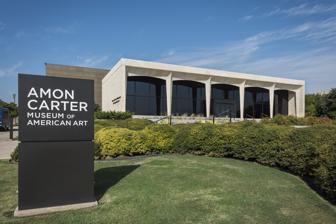
Building: Amon Carter Museum of American Art
Country: United States of America
Year built: 1961
Museum in Fort Worth, Texas Amon Carter Museum of American Art Interactive fullscreen map Established January 1961 Location 3501 Camp Bowie Boulevard Fort Worth, Texas 76107-2695 (United States) Coordinates 32°44′53″N 97°22′08″W / 32.748°N 97.369°W / 32.748; -97.369 Executive director Andrew J. Walker Architect Philip Johnson Website Amon Carter Museum of American Art The Amon Carter Museum of American Art ( the Carter ) is located in Fort Worth, Texas , in the city's cultural district. The museum's permanent collection features paintings , photography , sculpture , and works on paper by leading artists working in the United States and its North American territories in the nineteenth and twentieth centuries.  The greatest concentration of works falls into the period from the 1820s through the 1940s. Photographs, prints, and other works on paper produced up to the present day are also an area of strength in the museum's holdings. The collection was built on portrayals of the Old West by Frederic Remington and Charles M. Russell , artworks depicting nineteenth-century expansionism and settlement of the North American continent, and masterworks that are emblematic of major turning points in American art history. The "full spectrum" of American photography is documented by 45,000 exhibition-quality prints, dating from the earliest years of the medium to the present. A rotating selection of works from the permanent collection is on view year-round during regular museum hours, and several thousand of these works can be studied online using the Collection tab on the Carter's official website. Museum admission for all exhibits, including special exhibits, is free. The Amon Carter Museum of American Art opened in 1961 as the Amon Carter Museum of Western Art. The museum's original collection of more than 300 works of art by Frederic Remington and Charles M. Russell was assembled by Fort Worth newspaper publisher and philanthropist Amon G. Carter Sr. (1879–1955). Carter spent the last ten years of his life laying the legal, financial, and philosophical groundwork for the museum's creation. Collection Western art by Frederic Remington and Charles M. Russell Frederic Remington (1861–1909), An Indian Trapper , 1889 Portrait photograph of Charles Marion Russell , c. 1900 Over 400 works of art by Frederic Remington (1861–1909) and Charles M. Russell (1864–1926) form the Carter's core collection of art of the Old West . These holdings include drawings, illustrated letters, prints, oil paintings, sculptures, and watercolors produced by Remington and Russell during their lifetimes. More than sixty of the works by Remington and more than 250 of the works by Russell were purchased by the museum's namesake, Amon G. Carter Sr., over a twenty-year span beginning in 1935. Additions to Amon G. Carter's original holdings by museum curators have resulted in a collection that contains multiple examples of Remington's and Russell's best work at every stage of their respective careers. Frederic Remington and Charles M. Russell were America's best known and most influential western illustrators. Working from his New York studio except when traveling, Remington produced colorful and masculine images of life in the Old West that shaped public perceptions of the American frontier experience for an eastern audience eager for information. Montana resident Charles Russell, with his cowboy dress, laconic manner, and storytelling prowess, epitomized, in the early twentieth-century, the image of the Cowboy Artist in the eyes of the eastern press. Remington and Russell Gallery in the Amon Carter Museum of American Art, 2019 Though neither artist had lived on the frontier at the height of America's westward expansion, their drawings, paintings, and sculptures were infused with the action and convincing realism of direct observation. Russell moved to Montana Territory in 1880, nine years before statehood, and had worked as a cowboy for more than a decade before beginning his career as a professional artist. Remington toured Montana in 1881, later owned a sheep ranch in Kansas, and had traversed Arizona Territory in 1886 as an illustrator for Harper's Weekly . These and other experiences enabled both artists to convincingly portray a vast variety of Old West subject matter drawing on real world experiences, historical evidence, and their artistic imaginations. Noteworthy artworks in the Carter collection by Remington and Russell include: 1) Frederic Remington, A Dash for the Timber (1889; see gallery below) -- a work that established Remington as a serious painter when it was exhibited at the National Academy of Design in 1889. 2) Frederic Remington, The Broncho Buster (1895) -- Remington's first attempt to model in bronze and the work that started him on a long secondary career as a sculptor. 3) Frederic Remington, The Fall of the Cowboy (1895) -- an evocation of the fading of the mythic cowboy of legend, anticipating Owen Wister's celebrated novel, The Virginian (1902). 4) Charles M. Russell, Medicine Man (1908) -- a detailed portrait of a Blackfeet shaman, reflecting Russell's empathy with Native American culture. 5) Charles M. Russell, Meat for Wild Men (1924) -- a bronze sculpture that evokes the "grand turmoil" resulting as a band of mounted hunters descends upon a herd of grazing buffalo. Expeditionary art and depictions of Native American life John Mix Stanley (1814–1872), Oregon City on the Willamette River , ca. 1852 The Carter houses a wide selection of maps and artworks by European and American documentary artists who, in the nineteenth and twentieth centuries, traveled the North American continent in search of new sights and discoveries. Some of these artists worked independently, focusing on subjects or areas of the country of their own choosing. Others served as documentarians on expeditions of continental discovery sent out by the U. S. government or by European sponsors. In these roles, artists were uniquely positioned to record the topography, animal and plant life, and diverse Indian culture of America and its frontiers. Finding and collecting drawings, oil paintings, watercolors, and published lithographs by these European and American documentary artists was one of the museum's earliest goals. Documentary artists represented in the collection include John James Audubon (1785–1851), Karl Bodmer (1809–1893), George Catlin (1796–1872), Charles Deas (1818–1867), Seth Eastman (1808–1875), Edward Everett (1818–1903), Francis Blackwell Mayer (1827–1899), Alfred Jacob Miller (1810–1874), Peter Moran (1841–1914), Thomas Moran (1837–1926), Peter Rindisbacher (1806–1834), John Mix Stanley (1814–1872), William Guy Wall (1792–after 1864), Carl Wimar (1828–1862), and others. See Works on paper (below) for more information on American expeditionary art. Landscape paintings and coastal scenes Fitz Henry Lane (1804–1865), Boston Harbor , 1856 The Hudson River School , one of the critical movements in nineteenth-century American landscape painting, is an important focus of the Carter collection. Two major oils by Thomas Cole (1801–1848) and one by Cole's protégé Frederic Edwin Church (1826–1900) anchor the museum's holdings of signature Hudson River School paintings. The Narrows from Staten Island (1866–68), a panoramic depiction of Staten Island and New York Harbor by Jasper Francis Cropsey (1823–1900), is a notable example of the Hudson River School's preoccupation with scenery along the Hudson River Valley and surrounding area (see picture gallery below). The Pre-Raphaelite movement , a British movement that was briefly influential among some artists of the Hudson River School in the mid-nineteenth century, is exemplified in Woodland Glade (1860) by William Trost Richards (1833–1905) and Hudson River, Above Catskill (1865) by Charles Herbert Moore (1840–1930). The Moore painting depicts an identifiable portion of the Hudson River adjacent to the home of Thomas Cole, making it likely that the painting was intended as a tribute to Cole. Hudson River School paintings that reflect the influence of Luminism are also found in the Carter collection. These include works by Sanford Robinson Gifford (1823–1880), Martin Johnson Heade (1819–1904), John Frederick Kensett (1816–1872), and Fitz Henry Lane (1804–1865). Given its "dark, brooding mystery," the painting by Heade, Thunder Storm on Narragansett Bay (1868), is considered by many observers to be the artist's masterpiece. Other Hudson River School artists represented in the collection by major oil paintings are Robert Seldon Duncanson (1821–1872), David Johnson (1827–1908), and Worthington Whittredge (1820–1910). William Stanley Haseltine (1835–1900) is represented by a preliminary study of rocky coastline along Narragansett Bay , Rhode Island. The influence of the Hudson River School and Luminism was focused on a western United States location about 1870 when Albert Bierstadt (1830–1902) produced Sunrise, Yosemite Valley . This grandiose example of the artist's work was completed after Bierstadt's third trip to the American west. It was added to the Carter collection in 1966. Another Hudson River School painter who headed west was Thomas Moran (1837–1926). Moran, famous for his paintings of the Yellowstone region of Wyoming, is represented in the Carter collection by his 1874 oil Cliffs of Green River (see picture gallery below). Figure paintings, portraits, and images of everyday life Winslow Homer (1836–1910), Crossing the Pasture , 1871–72 Nineteenth-century figure paintings, portraits, and genre pictures (portrayals of everyday life) represent an important chapter in the history of American art development, and several examples of these types of paintings are found in the Carter collection. Swimming (1885) by Thomas Eakins (1844–1916) is one of the best-known realist figure paintings in the history of American art. A summation of Eakins' painting technique and belief system, Swimming was acquired for the Carter collection in 1990. Crossing the Pasture (1871–72) by Winslow Homer (acquired 1976) combines the artist's skills as a figure painter with his gift for storytelling to create a charming image of rural New York life. Indian Group (1845) by Charles Deas (1818–1867) explores the physical appearance of Deas' Native American subjects and the perils associated with their nomadic lifestyle (see picture gallery below). The Potter (1889) by George de Forest Brush (1855–1941) is another example in the Carter collection of an artist's exacting and nuanced method of depicting an indigenous American sitter. Attention Company! (1878) by William M. Harnett (1848–1892) is the only known figural composition by this American master of trompe-l'œil ("fool the eye") painting. A major historical genre painting by William T. Ranney (1813–1857) is in the Carter collection. Ranney's Marion Crossing the Pedee (1850) exhibits the artist's great skill as a figure painter and use of that skill to entertain and educate his nineteenth-century audience. Notable genre paintings by Conrad Wise Chapman (1842–1910), Francis William Edmonds (1806–1863), Thomas Hovenden (1840–1895), and Eastman Johnson (1824–1906) are also housed in the Carter collection. Portraitist John Singer Sargent (1856–1925) is represented in the museum's collection by formal portraits of two American subjects, Alice Vanderbilt Shepard (1888), and Edwin Booth (1890; see picture gallery below). Still-life paintings and sculpture William J. McCloskey (1859–1941), Wrapped Oranges , 1889 Henry Kirke Brown (1814–1886), The Choosing of the Arrow , modeled 1848, cast 1849 Trompe-l'œil ("fool the eye") paintings and classic still-life paintings make up a prominent component of the Carter collection. Ease (1887) by William M. Harnett (1848–1892) is a large and eloquent example of the trompe-l'œil genre and one that amply demonstrates the allure of Harnett's trompe-l'œil illusions for his nineteenth-century patrons. John Frederick Peto (1854–1907), a William Harnett contemporary who worked in relative obscurity, is represented in the collection by two highly accomplished trompe-l'œil compositions, Lamps of Other Days (1888) and A Closet Door (1904-06). Other trompe-l'œil paintings in the Carter collection were created by De Scott Evans (1847–1898) and John Haberle (1853–1933). America's first recognized still-life painter, Raphaelle Peale (1774–1825), is represented in the Carter collection by an 1813 composition Peaches and Grapes in a Chinese Export Basket . Other classic American still lifes featuring fruit or flowers include Wrapped Oranges (1889) by William J. McCloskey (1859–1941) and Abundance (after 1848) by Severin Roesen (1815–after 1872). The Carter's sculpture collection provides historical context for the museum's deep holdings of bronze sculpture by Frederic Remington and Charles M. Russell, as well as acknowledging the importance of sculpture in the wider history of American art. As such, the collection contains works created by leading individuals in both the nineteenth and twentieth centuries. The Choosing of the Arrow (1849) by Henry Kirke Brown (1814–1886) is one of the earliest bronzes cast in America. Slightly later bronze sculptures, The Indian Hunter (1857–59) and The Freedman (1863), both by John Quincy Adams Ward (1830–1910), are also in the collection. Bust of a Greek Slave (after 1846) by Hiram Powers (1805–1873) is an example of an American neoclassical work carved in marble. Two American sculptors who enjoyed great success during their lifetimes, Frederick MacMonnies (1863–1937) and Augustus Saint-Gaudens (1848–1907), are represented in the Carter collection by cast bronze works created in the late nineteenth century. Alexander Phimister Proctor (1860–1950) and Anna Hyatt Huntington (1876–1973) are represented by bronzes created in the late nineteenth and early twentieth centuries respectively. A bronze sculpture by Solon Borglum (1868–1922), who, like Remington and Russell, specialized in depictions of Old West subjects, and a two-piece bronze by Paul Manship (1885–1966), Indian Hunter and Pronghorn Antelope (1914), are in the collection as well. The experimentation of early twentieth-century artists with nature-based abstraction and direct carving techniques from natural materials is seen in works by John Flannagan (1895–1942), Robert Laurent (1890–1970), and Elie Nadelman (1882–1946). Signature works by Alexander Calder (1898–1976) and Louise Nevelson (1899–1988) are among the mid-twentieth century sculptural pieces in the collection. Nevelson's Lunar Landscape is a large, painted-wood construction that dates to 1959-60 (see picture gallery below). American Impressionist paintings and 20th-century modernist works Childe Hassam (1859–1935), Flags on the Waldorf , 1916 Charles Demuth (1883–1935), Chimney and Water Tower , 1931 The Carter collection contains several examples of American Impressionism . Idle Hours (about 1894) by William Merritt Chase (1849–1916) anchors the ACMAA holdings of American Impressionist paintings. Chase's student and protégé Julian Onderdonk (1882–1922) is represented by a Texas scene, A Cloudy Day, Bluebonnets near San Antonio, Texas (1918). Flags on the Waldorf (1916) is a signature New York work by Childe Hassam (1859–1935). Other well-known American Impressionist painters who have pieces in the collection are Mary Cassatt (1844–1926), Willard Metcalf (1858–1925), and Dennis Miller Bunker (1861–1890; see picture gallery below). New York photographer Alfred Stieglitz (1864–1946) befriended and championed several of the most visionary modern painters to emerge in early twentieth-century America. Five modern artists who were closely identified with Stieglitz's circle are represented in the Carter collection. They are Charles Demuth (1883–1935), Arthur G. Dove (1880–1946), Marsden Hartley (1877–1943), John Marin (1870–1953), and Georgia O'Keeffe (1887–1986). The collection houses early works by Demuth, Dove, Hartley, and O'Keeffe, produced between 1908 and 1918, and a focused group of later paintings by Dove, Hartley, Marin, and O'Keeffe that capture their response to the light and color of the New Mexican landscape near Taos. Charles Demuth's Chimney and Water Tower (1931), painted in the artist's hometown of Lancaster, Pennsylvania, depicts a local linoleum factory as a grid of austere, monumental forms and passages of steel gray, blue, and deep red. Chimney and Water Tower entered the Carter collection in 1995. Several important paintings by American modernist Stuart Davis (1892–1964) are housed in the Amon Carter Museum of American Art, including an early self-portrait painted in 1912 and a work from his Egg Beater series, Egg Beater No. 2 (1928). American modernists represented in the Carter collection also include Josef Albers (1888–1976), Will Barnet (1911–2012), Oscar Bluemner (1867–1938), Morton Schamberg (1881–1918), Ben Shahn (1898–1969), Charles Sheeler (1883–1965), Joseph Stella (1877–1946), and others (see picture gallery below). Photography Laura Gilpin (1891–1979), The Church at Picuris Pueblo, New Mexico , 1963 The Amon Carter Museum of American Art is one of the country's major repositories for historical and fine art photographs. The Carter has over 350,000 photographic works in its collection, including 45,000 exhibition-quality prints. These holdings span the complete history of photographic processes used in America from daguerreotypes to digital. Photography's central role in documenting American culture and history, and the medium's evolution as a significant and influential art form in the twentieth-century to the present, are the themes around which the Carter photography collection is organized. The personal archives of photographers Carlotta Corpron (1901–1988), Nell Dorr (1893–1988), Laura Gilpin (1891–1979), Eliot Porter (1901–1990), Erwin E. Smith (1886–1947), and Karl Struss (1886–1981) are prominent collection resources. Finding aids and guides for these and other monographic collections are available online under the Collections/Photographs/Learn More tabs on the Carter website. William Henry Jackson (1843–1942), Cañon of the Rio Las Animas , 1882 The Carter's photography collection contains early images of Americans at war, anchored by 55 Mexican–American War (1847–1848) daguerreotypes. The collection houses a copy of Alexander Gardner 's two-volume work, Gardner's Photographic Sketch Book of the Civil War and a copy of Photographic Views of Sherman's Campaign (1865) by George Barnard. A group of more than 1,400 nineteenth and early twentieth-century portraits of Native Americans that originated with the Bureau of American Ethnology is another of the collection's highlights, along with a complete set of Edward Curtis 's The North American Indian . The Carter's collection of nineteenth-century landscape photographs includes images by John K. Hillers (1843–1925), William Henry Jackson (1843–1942), Timothy H. O'Sullivan (1840–1882), Andrew J. Russell (1830–1902), and Carleton E. Watkins (1829–1916). Twentieth-century master images by Ansel Adams (1902–1984) are complemented by later twentieth-century landscapes from the studios of William Clift (born 1944), Frank Gohlke (born 1942), and Mark Klett (born 1952). Fine art photographs by Alfred Stieglitz (1864–1946) are the collection's most significant works from the turn-of-the-twentieth-century Photo-Secession movement, a crusade which Stieglitz led. The work of the Photo-Secessionists and other leading photographers of the period is also documented in complete runs of Camera Notes (published 1897–1903), Camera Work (published 1903–1917), and 291 (published 1915–1916). Substantive holdings of twentieth-century documentary photographs include works by Berenice Abbott (1898–1991); prints produced over twenty-five years in connection with Dorothea Lange 's The American Country Woman photographic essay; Texas images from the Standard Oil of New Jersey Collection; and project photographs from the 1986 statewide survey Contemporary Texas: A Photographic Portrait . Additionally, twentieth-century documentary photographs by Russell Lee (1903–1986), Arthur Rothstein (1915–1985), Marion Post Wolcott (1910–1990), and many others are housed in the museum's collection. Other substantive groups of twentieth-century photographs in the Carter collection are organized around the careers of Robert Adams (born 1937), Barbara Crane (born 1928), Frank Gohlke (born 1942), Robert Glenn Ketchum (born 1947), Clara Sipprell (1885–1975), Brett Weston (1911–1993), and Edward Weston (1886–1958). The Carter owns a complete set of prints from Richard Avedon 's In the American West series, a project commissioned by the Carter in 1979. In recent years the museum has largely focused on acquiring and displaying photographs by contemporary artists including Dawoud Bey (born 1953), Sharon Core (born 1965), Katy Grannan (born 1969), Todd Hido (born 1968), Alex Prager (born 1979), Mark Ruwedel (born 1954), and Larry Sultan (1946–2009). Works on paper John Mix Stanley (1814–1872), The Young Chief Uncas , 1869 Much of America's aesthetic, economic, and social history is found in works on paper, a category that includes drawings, prints, and watercolors. The Carter began to actively collect works on paper in 1967. The collection today numbers several thousand items by noted artists of the nineteenth and twentieth centuries to the present. Drawings and paintings range from preliminary studies to fully realized compositions. Most nineteenth-century prints originated as reproductions intended for dissemination to the public and depict subjects relevant to the American experience. Twentieth-century and later prints are fine art prints made by a variety of processes as a means of artistic self-expression. Prints that stem from early western surveys conducted by the United States War Department and the United States Department of the Interior are important components of the works on paper collection. These prints were typically based on field sketches by artists who accompanied the expeditions. They provide unique views of the western landscape, Indian life, natural history, ancient Spanish culture, and life in nineteenth-century American frontier communities. The Frémont Expeditions (1842–44), Emory Expedition (1846–47), Abert Expedition (1846–47), and Simpson Expedition (1849) are among the sources of western survey prints collected by the Carter. The Carter's nineteenth-century print collection also includes a copy of the landmark Hudson River Portfolio (1821–25) based on the work of painter William Guy Wall (1792–after 1864) and engraver John Hill (1770–1850); original copper plate etchings of Native Americans as depicted in field studies by Karl Bodmer (1809–1893); a complete set of planographic prints from George Catlin 's North American Indian Portfolio (1844); and ornithological prints from John James Audubon 's landmark book The Birds of America (published 1827–38). Henry Roderick Newman (1843–1917), Anemones , 1876 Examples of work in the collection by other noted expeditionary artists include rare nineteenth-century field studies by Edward Everett (1818–1903), Richard H. Kern (1821–1853), John H. B. Latrobe (1803–1891), Alfred Jacob Miller (1810–1874), and Peter Rindisbacher (1806–1834); nineteenth-century views of the American West by John Mix Stanley (1814–1872) and Henry Warre (1819–1898); and early views of San Francisco by Thomas A. Ayres (1816–1858). See Expeditionary art and depictions of Native American life (above) for more information on American expeditionary art and artists. Preeminent American artists of the late nineteenth and early twentieth centuries like Winslow Homer (1836–1910), George Inness (1825–1894), John La Farge (1835–1910), and famed expatriates John Singer Sargent (1856–1925) and James Abbott McNeill Whistler (1834–1903) are each represented by high-quality drawings and/or paintings in the Carter's works on paper collection. Other artists in the works on paper collection who are associated with major movements in American art include American Pre-Raphaelites Fidelia Bridges (1834–1923), Henry Farrer (1844–1903), John Henry Hill (1839–1922), Henry Roderick Newman (1833–1918), and William Trost Richards (1833–1905); Ashcan School illustrator John Sloan (1871–1951); and leading twentieth-century modernists Charles Demuth (1883–1935), Arthur Dove (1880–1946), John Marin (1870–1953), Georgia O'Keeffe (1887–1986), Morton Livingston Schamberg (1881–1918), and Abraham Walkowitz (1878–1965). A master set of over 200 lithographs by American realist painter George Wesley Bellows (1882–1925) is one of the highlights of the Carter's works on paper collection. Leading American printmakers Martin Lewis (1881–1962), Louis Lozowick (1892–1973), and Reginald Marsh (1898–1954) are each represented by multiple examples of their graphic work. Also housed in the collection are early works by Edward Hopper (1882–1967) and a complete set of prints by modernist Stuart Davis (1892–1964). An early watercolor by Jacob Lawrence (1917–2000), acquired in 1987, marks the ascension of this important artist's career. The Carter collection houses almost 2,500 fine art lithographs made at the Tamarind Lithography Workshop in Los Angeles, California between 1960 and 1978. The museum also houses an important collection of drawings, watercolors, and prints by early Texas artist Bror Utter (1913–1993), including Utter's 1957-58 studies of vanishing Fort Worth architecture. Most recently, the Carter added two important series of lithographs to these holdings, one by Glenn Ligon (born 1960) and another by Sedrick Huckaby (born 1975). Library and archives Amon Carter Museum of American Art Library Reading Room The Carter library is a 150,000 item art reference library available for use by museum curators, researchers, and interested members of the public. The library provides access to a 50,000 book collection, augmented by related collections of microform, periodicals and journals, auction catalogs, and ephemera. The library's holdings are non-circulating and organized around the study of American art, photography, and culture from Colonial times to the present, with an emphasis on materials that enhance understanding of objects in the museum's permanent art collection and the milieu in which these objects were created. The Carter library's microform holdings include 14,000 microfilm reels of nineteenth-century newspapers, periodicals, books, and other primary material. These holdings also include more than 50,000 microfiches of auction and exhibition catalogues, ephemera, and other material. Specific microform sets include the Knoedler Library on Microfiche (art auction and exhibition catalogs), New York Public Library Artists File, New York Public Library Print File, and America , 1935–1946 (photographs from the Farm Security Administration and the Office of War Information in the Prints and Photographs Division, Library of Congress ). The Amon Carter Museum of American Art is the mid-country research affiliate of the Archives of American Art , Smithsonian Institution . In this role, the Carter library offers access to 7,500 microfilm reels of unrestricted material from the Archives of American Art representing about fifteen-million primary, unpublished documents related to American artists, galleries, and collectors. Alexander Wilson (1766–1813), Blue Jay, Yellow Bird or Goldfinch, Baltimore Bird, American Ornithology -  Plate 1, published 1809–14 The library's Vertical File/Ephemera collection contains a wide variety of loose material and small publications on artists, museums, commercial galleries, and other art organizations. Included in this collection are biographical files, arranged by name, with coverage of about 9,000 artists, photographers, and collectors. These biographical files offer researchers a wealth of newspaper clippings, small exhibition catalogs, resumes, journal and periodical articles, reproductions, event invitations and announcements, portfolios, bibliographies, and similar material from which to draw. The Carter library houses a number of rare illustrated books. These titles are useful for their textual information and valuable as works of art for their original prints. Among the illustrated books in the library collection are American Ornithology, or, the Natural History of the Birds of the United States (Philadelphia: Bradford and Inskeep, 1809–14), the first bird book published in the United States and the first outstanding American color plate book; and The Aboriginal Port-folio (Philadelphia: J.O. Lewis, 1835–36), the first color plate book published on the North American Indian. Other illustrated books owned by the library are highlighted under the Collection tab on the Carter website, and many of the illustrations within these books are digitized and searchable. The museum archives contain private papers and records originating from individuals, usually artists or photographers, that are often integrally connected to the museum's art collection. Among these records are the personal archives of photographers Laura Gilpin (1891–1979), Eliot Porter (1901–1990), and Karl Struss (1886–1981). The archives also house the business records of the Roman Bronze Works (est. 1897-closed 1988) of Queens, New York, long one of America's premier art bronze foundries, and a range of documents related to the Carter's institutional history. In 1996, the Carter library partnered with the libraries of the Kimbell Art Museum and the Modern Art Museum of Fort Worth to create the Cultural District Library Consortium (CDLC). The purpose of the consortium was to explore new ways of sharing the resources of the three Fort Worth institutions via online public access. In 1998, with technical assistance from the library at Texas Christian University , the three museums launched an online CDLC catalog that allows website visitors access to the combined collections of all three art museum libraries. Today, the CDLC catalog also gives access to the libraries of the National Cowgirl Museum and Hall of Fame , and the Botanical Research Institute of Texas (BRIT). To search the Carter library holdings, click Search the Carter Library Catalog in the External links section (below). Professional assistance and access to items in the Amon Carter Museum of American Art library is provided in the library reading room during the stated hours of operation. More information is available under the Library tab on the Carter website. History Amon G. Carter Sr. as a young newspaperman and entrepreneur in Fort Worth, c. 1910 An admission-free museum of western art was conceived by Amon G. Carter Sr. (1879–1955), publisher of the Fort Worth Star-Telegram , a large-circulation, daily newspaper in Fort Worth, Texas. Carter and his wife, Nenetta Burton Carter, took a key step toward the museum's creation in 1945 when the Amon G. Carter Foundation, a Texas non-profit foundation, was formed, and the Carters transferred much of their wealth into it for the purpose of providing seed money to support an array of civic causes. At the time the foundation was incorporated, Amon Carter had been actively collecting art by Frederic Remington and Charles M. Russell for a decade. On October 3, 1950, Carter informed the City of Fort Worth of his intention to "erect and equip" a museum and present it to the city. In 1951, the Amon G. Carter Foundation purchased a portion of the museum's future site to protect the land from commercial encroachment. Following Amon Carter's death in June 1955, his last will and testament empowered the foundation to provide for a museum to house his art collection and "be operated as a nonprofit artistic enterprise for the benefit of the public and to aid in the promotion of the cultural spirit in the city of Fort Worth and vicinity, to stimulate the artistic imagination among young people residing there." A chance meeting between Amon Carter's daughter and New Yorker Philip C. Johnson (1906–2005) at a Houston dinner party led to the commissioning of Johnson as the future museum's lead architect. Ruth Carter Stevenson (who was Ruth Carter Johnson at the time and no relation to the architect) had assumed the role of project manager for the new museum and was in a position to offer Philip Johnson the job. In February 1959, the City of Fort Worth and the Amon G. Carter Foundation entered into a contract for the creation of a museum of western art, with the city providing the remainder of the land needed to build the museum. Construction began in 1960, and the Amon Carter Museum of Western Art opened to the public on January 21, 1961 (see building history below). Raymond T. Entenmann, director of the Fort Worth Art Center, served as the Carter's acting administrator during the museum's early months. Mitchell A. Wilder (1913–1979), a seasoned museum director working in Los Angeles, arrived in August 1961 to begin work as the museum's director. The museum's articles of incorporation and bylaws were adopted in the fall of 1961, and a Board of Trustees was appointed. In their early discussions, Wilder and the board decided that the museum's programs and permanent collection should reflect many aspects of American culture, both historic and contemporary. This decision paved the way for an expansion of the permanent collection that first focused on acquiring American art from the nineteenth-century and, later, the twentieth. Under Wilder's guidance, the museum collected heavily in the areas of nineteenth-century American art and photography. Wilder also established an academic publishing presence and built a record of organizing groundbreaking exhibitions. The museum published Paper Talk: The Illustrated Letters of Charles M. Russell in 1962, the first of many books on the art of the American West to originate from the Amon Carter. In 1966, Wilder reintroduced the paintings of Georgia O'Keeffe (1887–1986) to the nation by organizing a ninety-five piece retrospective of her work. The following year, 1967, American Art–20th Century: Image to Abstraction brought more than one hundred paintings by America's leading early modernists to Fort Worth from New York. Blips and Ifs (1963–64), the final painting by Stuart Davis (1892–1964), was acquired for the museum from this exhibition, signaling a fundamental redefinition of the museum's collecting scope. Mitchell Wilder's embrace of the museum's collecting mandate led to two building expansions during his tenure, including a major addition in 1977 that doubled the size of the museum (see building history below). Main entrance to the Amon Carter Museum of American Art, constructed 1961. Glass panels and museum entry doors renovated 2015. Mitchell Wilder died in 1979 after a brief illness. Four other directors have headed the museum in the years since. They are Jan Keene Muhlert (1980–95), Rick Stewart (1995–2005), Ron Tyler (2006–11), and Andrew J. Walker (2011–present). Each worked closely with Amon Carter's daughter, Ruth Carter Stevenson (1923–2013), in determining the museum's course. Stevenson had spent the final years of her father's life in conversation with him about his concepts for a museum and the role it should play in Fort Worth civic life. It was this familiarity with his vision, and her extraordinarily high standards, that would bring Stevenson into a leading role in the museum's development. Jan Keene Muhlert oversaw an aggressive acquisitions program that brought works by William Merritt Chase (1849–1916), Thomas Cole (1801–1848), Arthur Dove (1880–1946), Childe Hassam (1859–1935), and David Johnson (1827–1908) into the collection, crowned by the acquisition in 1990 of Swimming by Thomas Eakins (1844–1916). The purchase of the Eakins masterpiece required a capital campaign to raise ten million dollars and drew on every resource available to Muhlert. Rick Stewart, Muhlert's successor, is a nationally recognized scholar on the work of Frederic Remington and Charles M. Russell. During his tenure as director, Stewart added major works to the museum's collection by Stuart Davis (1892–1964), Marsden Hartley (1877–1943), and John Singer Sargent (1856–1925). Stewart oversaw the challenging, two-year closure during which two previous expansions and the museum's physical plant were demolished. In their place a much larger facility was erected, culminating in a grand reopening in 2001. When Stewart stepped down as director, he was named the museum's senior curator of western painting and sculpture. Ron Tyler returned to the Carter in 2006 as director. (Tyler began his museum career at the museum from 1969 to 1986.) During his tenure as director, the museum presented major exhibitions of the work of Alfred Jacob Miller (1810–1874) and William Ranney (1813–1857), and an important exhibition of African-American art from the private collection of Harmon and Harriet Kelley. Paintings by George de Forest Brush (1855–1941) and Charles Sheeler (1883–1965), as well as a complete, 20-volume set of Edward Sheriff Curtis' The North American Indian (1907–1930), were added to the museum's permanent collection during Tyler's administration. Andrew J. Walker has led the Carter since 2011. Under Walker's leadership, the Carter has hosted major exhibitions of work by George Caleb Bingham (1811–1879), Will Barnet (1911–2012), and the circle of New York modernists led by artist John Graham (1886–1961). He has overseen additions to the permanent collection of works by Robert Seldon Duncanson (1821–1872), Raphaelle Peale (in memory of Ruth Carter Stevenson), and John Singer Sargent (1856–1925), and he initiated major upgrades to the museum's digital presence, including the Connecting to Exhibitions digitization project, a two-year initiative that will allow online access to many of the museum's previous art exhibitions. In 1977, on the occasion of the opening of the Philip Johnson-designed expansion, the Amon Carter Museum of Western Art became the Amon Carter Museum. In 2011, on the occasion of the museum's 50th anniversary, the museum was renamed the Amon Carter Museum of American Art. Building Amon Carter Museum of American Art, main entry hall, constructed 1961 Shellstone used to clad the exterior of the 1961 building and portions of the museum's present-day interior Architect Philip C. Johnson (1906–2005) maintained a forty-year association with the Amon Carter Museum of American Art as the designer of the institution's original building and two major expansions. The Amon G. Carter Foundation first commissioned Johnson in 1958 to devise a museum building that would showcase a core collection of western art and also serve as a memorial to the museum's founder. At the time Johnson won this commission he was also overseeing construction of the new Munson-Williams-Proctor Arts Institute Museum of Art in Utica, New York. Johnson found the Carter museum project particularly inspiring because of the spectacular view from the proposed museum's building site on a gently sloping hillside overlooking downtown Fort Worth. Amon G. Carter Sr. had personally chosen the site in 1951. Johnson placed the museum building as far up the hillside as possible in order to maximize this panoramic view to the east. Johnson designed a two-story portico with five arches that faced east toward the city's skyline. The arches and their tapered support columns were clad in creamy Texas shellstone. The remaining three sides of the 20,000-square-foot building were also covered with shellstone cladding. Sheltered by the arched portico, the museum's front wall consisted of a two-story curtain of glass windows with bronze mullions. Johnson identified Florence's Loggia dei Lanzi and Munich's Felderrnhalle as precedents for the "boxes with fronts" style portico. The main entrance lead directly into a two-story hall adorned with the same type of shellstone used on the exterior, teak wall coverings, and a floor of pink and gray granite. Beyond the main hall were five small galleries of equal size for the display of art. On the mezzanine level were five similar galleries, each with a balcony that overlooked the main hall. These mezzanine galleries served as library and office spaces. To take advantage of the expanse between the two-story portico and the site's eastern boundary, Johnson designed a series of broad steps and terraces extending away from the building, with an expansive sunken, grassy plaza as the centerpiece, pointing toward the city's center. The museum and grounds opened to the public on January 21, 1961, as the Amon Carter Museum of Western Art. Reaction by critics to Philip Johnson's design was generally favorable. In a March 1961 article, "Portico on a Plaza," the Architectural Forum called it "an exceedingly handsome building -- beautifully situated and beautifully illuminated." Russell Lynes, writing in the May 1961 Harper's, summed up his reaction by calling it "Mr. Johnson's jewel box." Although the museum was conceived as a small memorial institution, it almost immediately became a collecting museum, and the space afforded by the existing facility quickly became inadequate. In 1964, three years after the museum first opened, a 14,250-square-foot addition was completed on the west side of the original building to provide room for offices, a bookstore, a research library, and an art-storage vault. Joseph R. Pelich (1894–1968) of Fort Worth, an associate architect of the original building, carried out the work after Philip Johnson expressed little interest in taking on the project. The museum opened a second major addition, this one designed by Philip Johnson and his partner, John Burgee, in 1977. The 1977 addition, which left the 1961 building and 1964 addition intact, expanded the museum's area by 36,600 square feet, more than doubling its original size. The expansion, which included a three-story section, enclosed the triangular space at the far western end of the building site, thus bringing the physical plant to its westernmost limit. Johnson's 1977 addition created an administrative wing, a 105-seat auditorium, a two-story storage vault, a spacious library, and two interior grassed courts that insulated occupants of the library and administrative offices from heavy traffic passing nearby. Amon Carter Museum of American Art, central atrium (the Lantern), constructed 2001 On November 17, 1998, museum trustees announced plans to expand the museum yet again. Museum personnel had been in discussion with Philip Johnson for some time regarding the need to alter Johnson's 1977 addition. Johnson's solution was to demolish both the 1964 and 1977 additions and create a new, much larger structure behind the 1961 building. Philip Johnson spearheaded the new design in collaboration with his partner Alan Ritchie. It would be one of the last projects on which Johnson worked. In August 1999 the museum was closed to the public for an extended period while the 1961 building was refurbished, the 1964 and 1977 additions were removed, and the new addition constructed. The current museum building reopened to the public on October 21, 2001. The 2001 expansion, which increased the museum's available space by 50,000 square feet, rests on the same footprint as the earlier additions. It is clad in dark Arabian granite so as to recede visually from the light-colored shellstone of the 1961 building. The expansion's most arresting feature is a centrally located atrium, rising fifty-five feet above the floor and topped by a curved roof with side windows, referred to as the Lantern. The atrium's interior walls are clad in the signature shellstone. A double stairway gives access from the atrium to a complex of second-floor galleries where selections from the museum's permanent collection, along with special exhibitions, are on display. In this new alignment, most of the galleries in the 1961 building, including the mezzanine area where the library and offices were once located, are used for rotating exhibitions of paintings and sculpture by Remington and Russell from Amon G. Carter's original collection. Other features of Philip Johnson's 2001 expansion include a 160-seat auditorium, complete with distance-learning technology; climate-controlled vaults for both cool and cold photography storage; laboratory space for the conservation of photographs and works on paper; a research library and archives storage facility; and a museum bookstore. In the summer of 2019, the museum building was closed for a renovation of the building and the galleries. The Boston-based architecture firm Schwartz/Silver Architects oversaw the renovations; unlike the 1977 and 2001 closures, there was little alteration to the museum building's structure. Instead, the museum redesigned parts of the interior arranging its collection display thematically rather than chronologically. The renovation expanded the display area by the installation of movable, modular walls. The gallery spaces, which had previously been carpeted, were replaced with American white oak hardwood floors. Following Johnson's original vision for expansive natural lighting, new LED and skylights were installed in the galleries. The installation of an automatic shading system enabled the display of artworks in the lobby.  The Texas sculptor James Surls's Seven and Seven Flower and Justin Favela's Puente Nuevo were among the first large scale artworks displayed in the downstairs hallway connecting the 1961 building with the 2001 expansion as part of the redesign. The 2019 renovations received positive feedback from the local press. James Russell praised the redesigned galleries in the Fort Worth Weekly, noting that they created "an atmosphere for exploration." Dallas Morning News architecture critic, Mark Lamster lamented that the redesign upended the original design's " juxtaposition of the grand formal entry with . . . those more intimate galleries," but overall considered the renovated galleries "a big improvement." In addition to the redesigned galleries, the photography cold storage vaults were renovated to accommodate the growing and collection and to provide updated preservation technologies. Fort Worth philanthropist Ed Bass helped to fund a Gentling Study Center located in the Museum Library dedicated to the artwork of Fort Worth brothers, Stuart W. and Scott G. Gentling. The creation of the Gentling Study Center complements the Amon Carter Museum's planned exhibitions and publications on the Gentling brothers. The Study Center's interior design mirrors the teak wall coverings and mid-century furniture that characterize Johnson's original design.  Architecture critic, Mark Lamster singled out the Gentling Library for its "pleasingly midcentury gestalt." More American art from the collection Plate 10 from The art of colouring and painting landscapes in water colours , Baltimore: Fielding Lucas, 1815 Charles Deas (1818–1867), Indian Group , 1845 Albert Sands Southworth (1811–1894) and Josiah Hawes (1818–1901), [ Two women posed with a chair ], ca. 1850 William Sharp (1803–1875), Victoria Regia - Intermediate Stages of Bloom , 1854 Heinrich Möllhausen (1825–1905), Canadian River Near Camp 38 , 1855 David Johnson (1827–1908), Eagle Cliff, Franconia Notch, New Hampshire , 1864 Martin Johnson Heade (1818–1904), Marshfield Meadows, Massachusetts , 1866–76 Jasper Francis Cropsey (1823–1900), The Narrows from Staten Island, 1868 Robert Seldon Duncanson (1821–1872), The Caves , 1869 George Caleb Bingham (1811–1879), View of Pike's Peak , 1872 Thomas Moran (1837–1926), Cliffs of Green River , 1874 Mary Cassatt (1844–1926), Woman Standing, Holding a Fan , 1878–79 Thomas Eakins (1844–1916), Swimming , 1885 Dennis Miller Bunker (1861–1890), In the Greenhouse , 1888 John Singer Sargent (1856–1925), Alice Vanderbilt Shepard , 1888 John Singer Sargent (1856–1925), Edwin Booth , 1890 Frederic Remington (1861–1909), A Dash for the Timber , 1889 Frederic Remington (1861–1909), His First Lesson , 1903 Charles M. Russell (1864–1926), In Without Knocking , 1909 Erwin E. Smith (1886–1947), A wrangler keeping an eye on the remuda grazing below in an arroyo , 1910 Morton Livingston Schamberg (1881–1918), Figure , 1913 Gaston Lachaise (1882–1935), Woman Seated , modeled 1918, cast 1925 Charles Sheeler (1883–1965), Conversation - Sky and Earth , 1940 Louise Nevelson (1899–1988), Lunar Landscape , 1959–60 See also American Art Collaborative List of museums in North Texas References